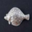
Label: flatfish